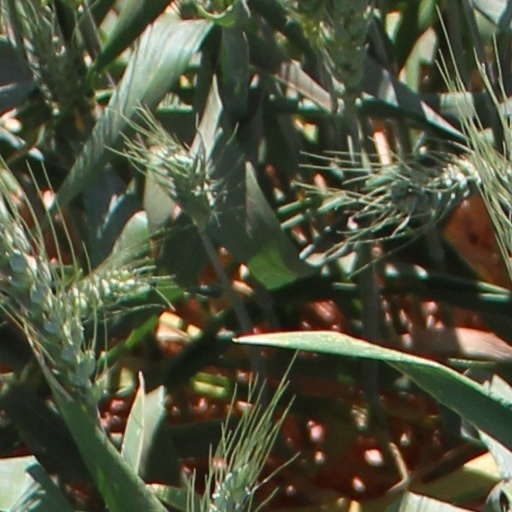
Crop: wheat